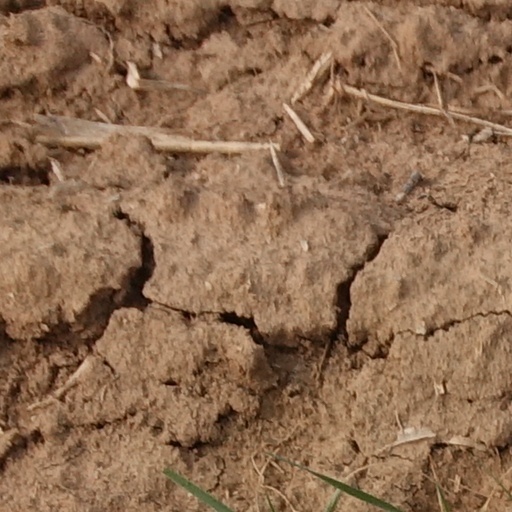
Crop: wheat